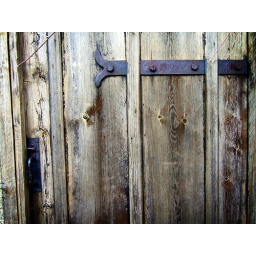
door in someone's fence on the street near our allotment